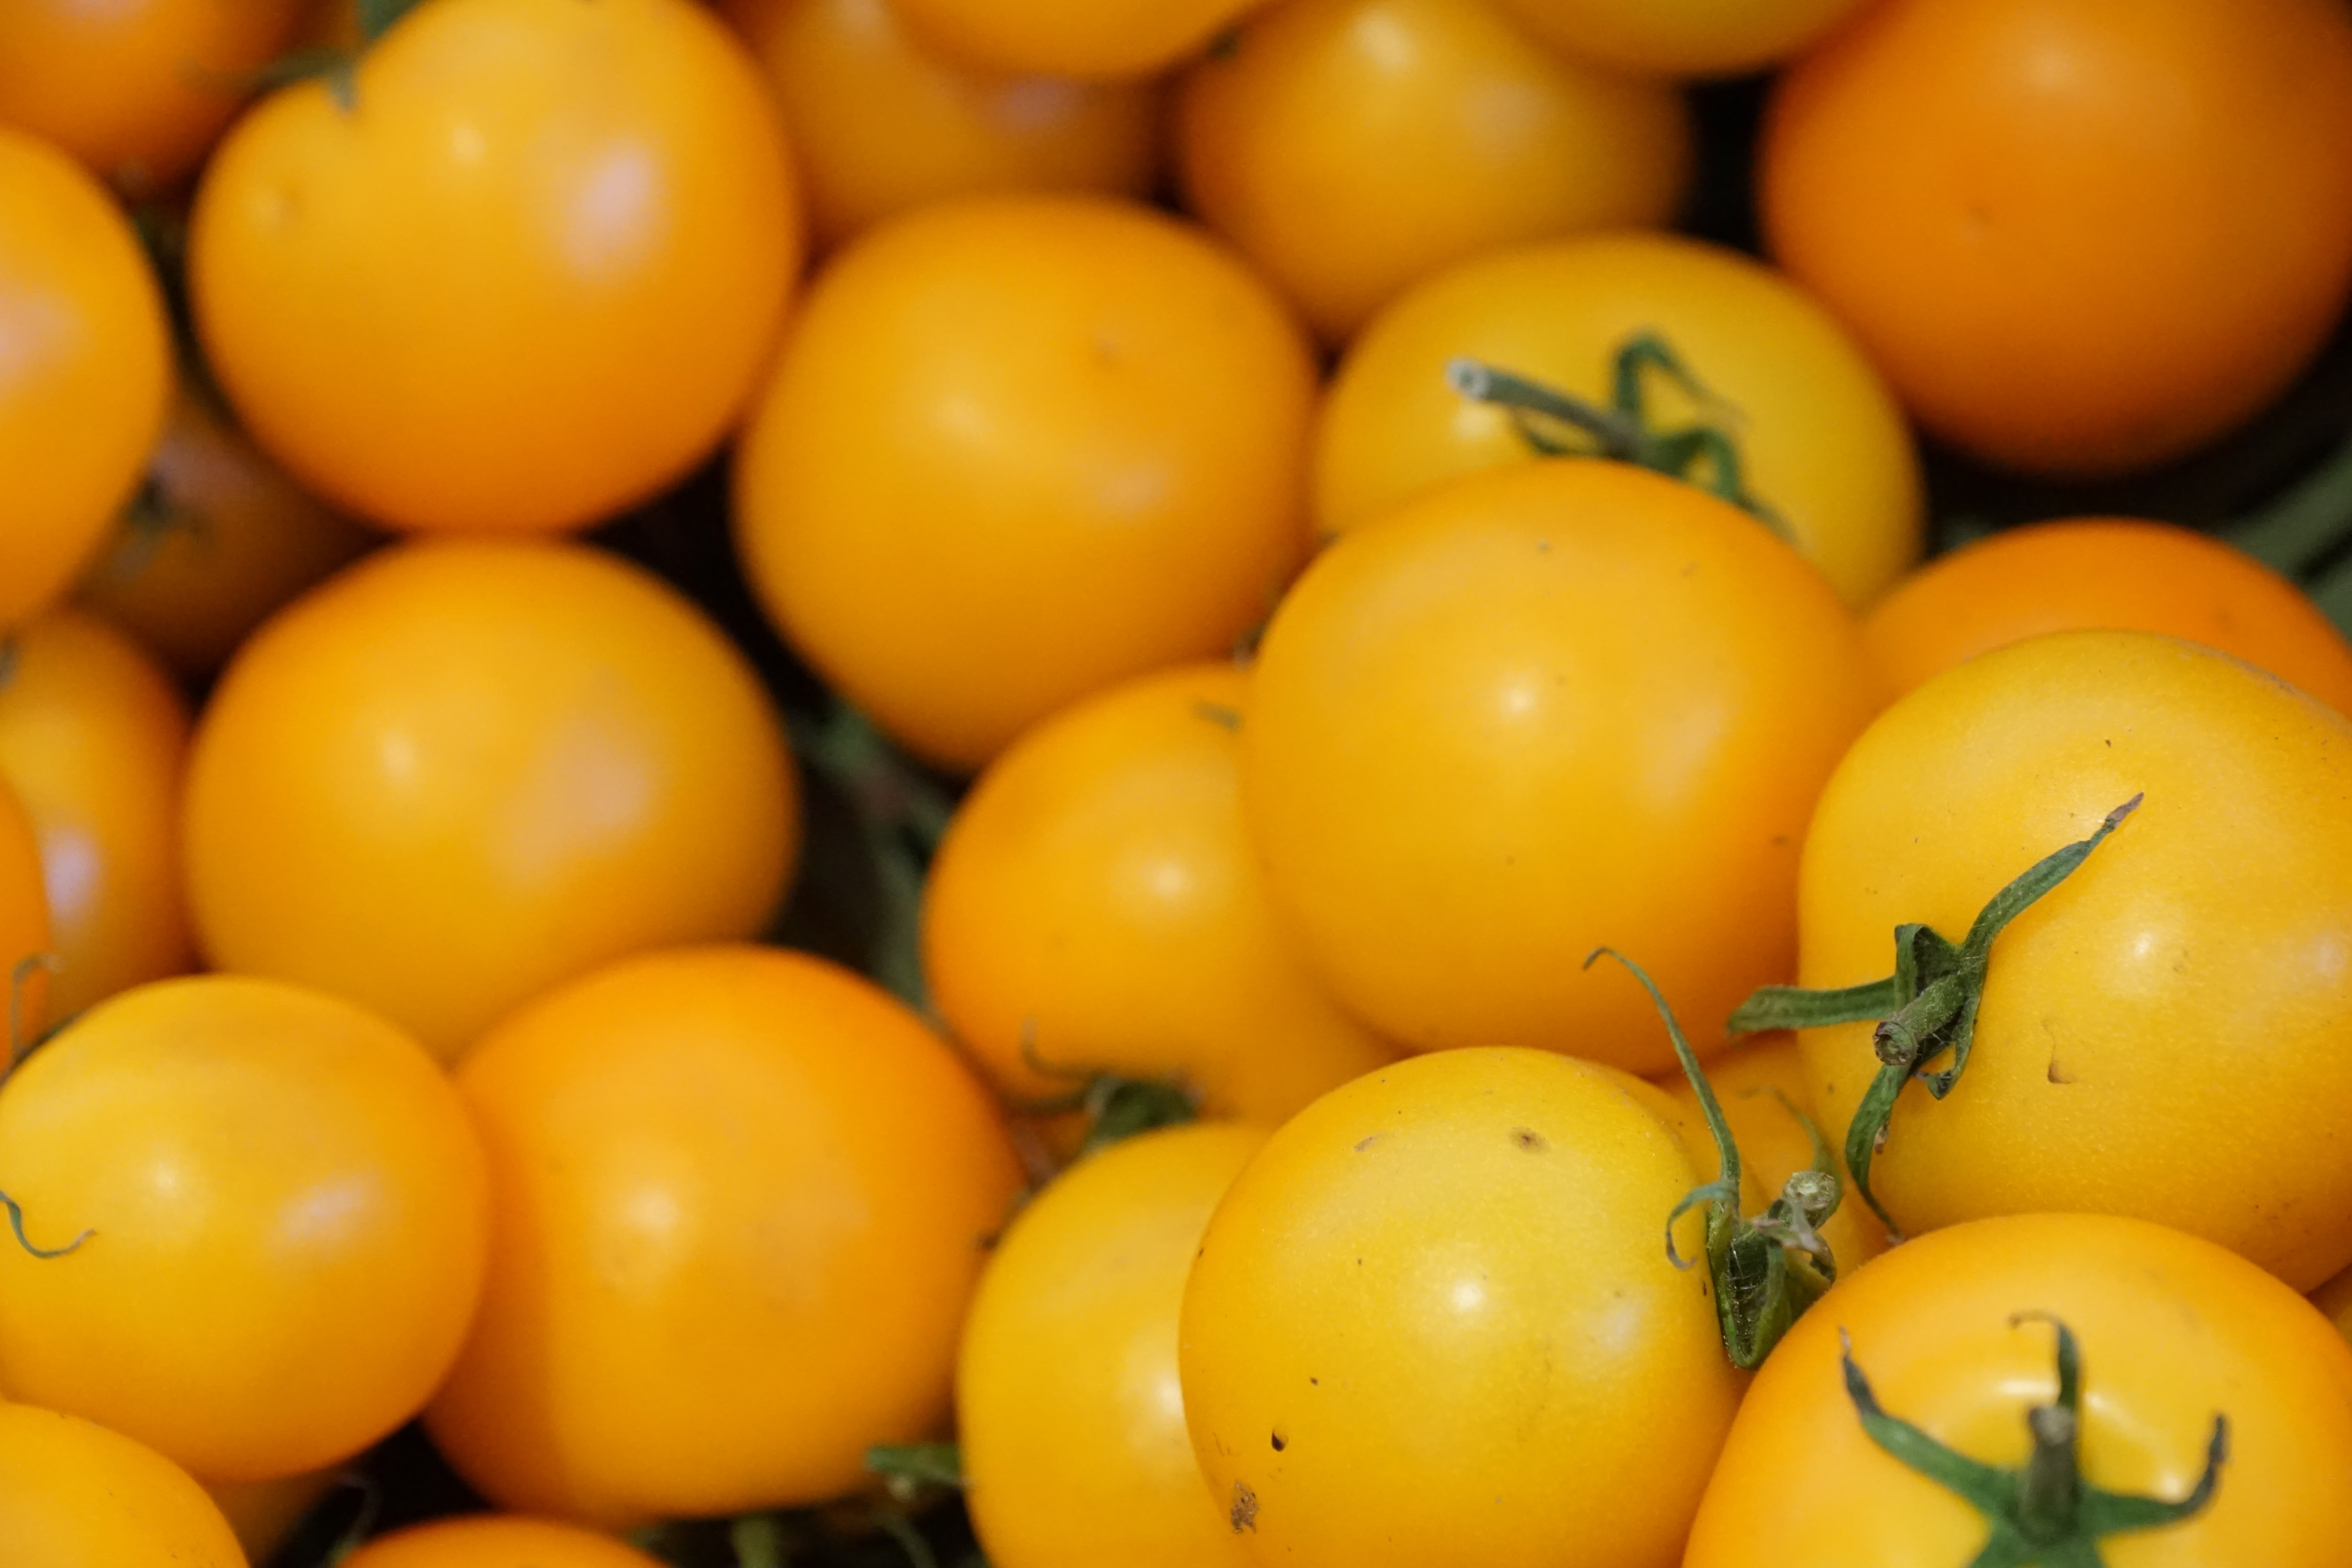
plant, fruit, orange, food, produce, vegetable, yellow, healthy, tomato, vegetables, tomatoes, tangerine, clementine, citrus, flowering plant, mandarin orange, land plant, tangelo